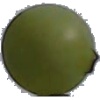
Label: Grape White 4